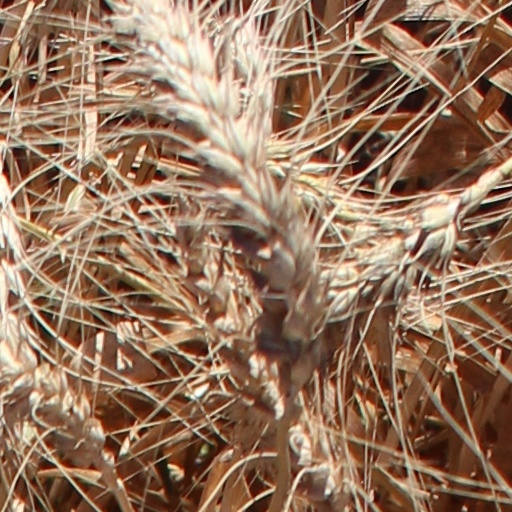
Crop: wheat